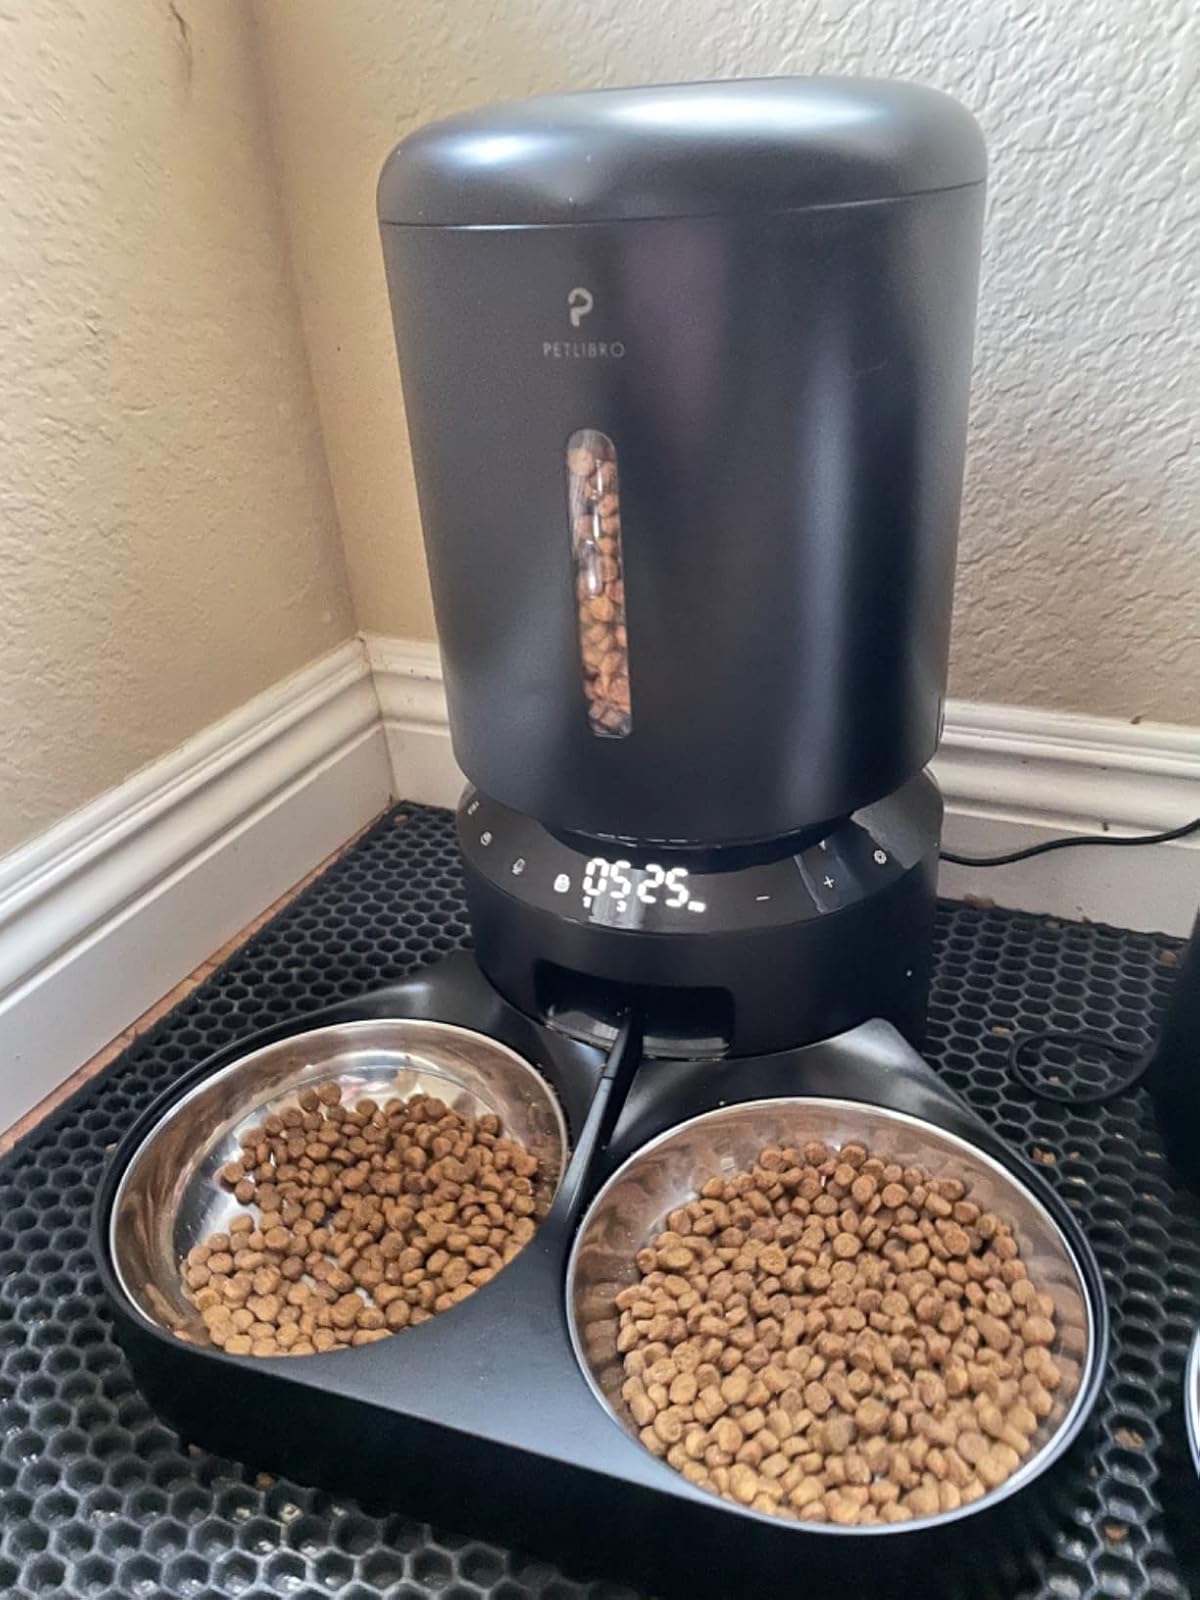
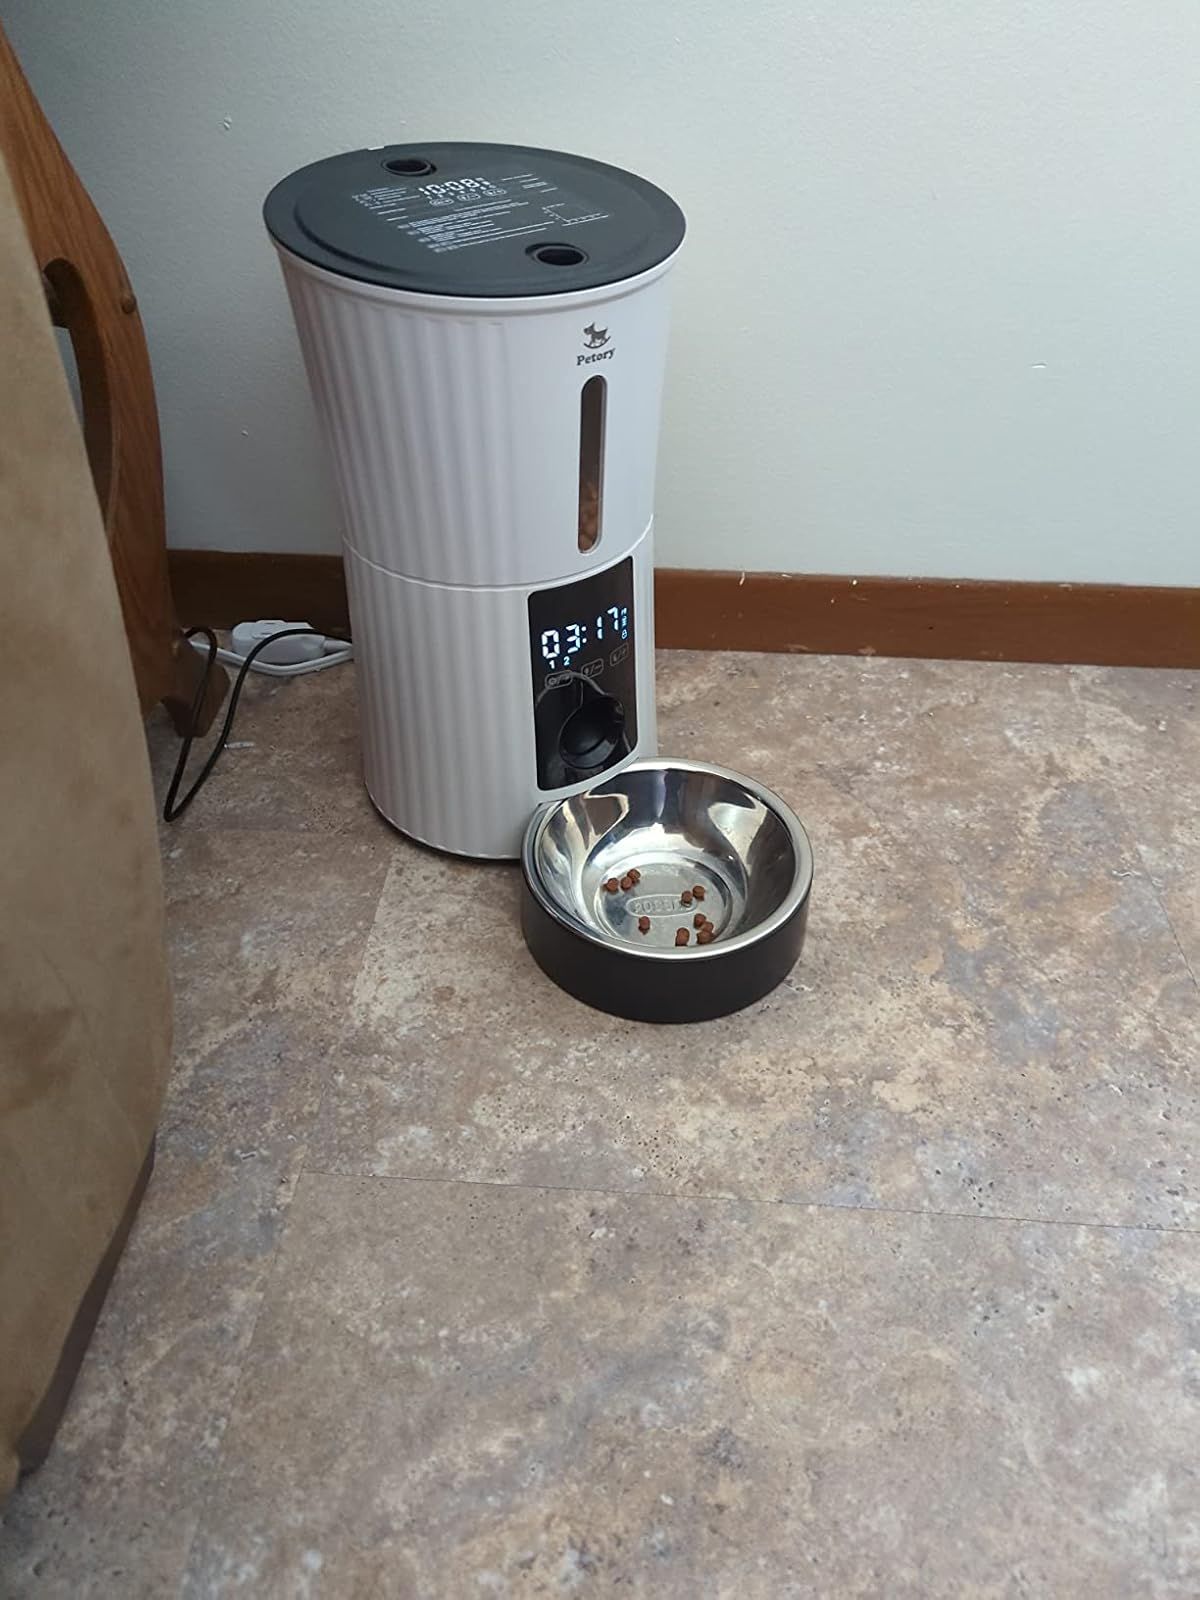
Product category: items_feeder
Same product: no